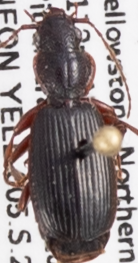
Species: Cymindis cribricollis
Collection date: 2018-08-23
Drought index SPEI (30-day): -0.71
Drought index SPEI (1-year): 1.28
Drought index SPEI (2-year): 0.9